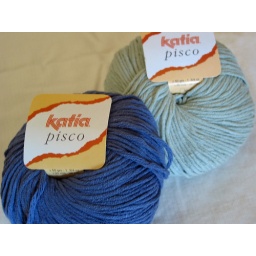
50% cotton, 35% acrylic, 15% linen98 yards/ball8 balls blue, 7 balls pistachio, 1 ball white15 sts=4 in on size 7-8